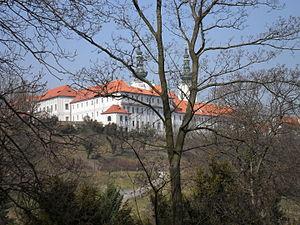
Vue sur le monastère de Strahov depuis le parc de Pétrin, au sud
Le monastère de Strahov, situé à Prague, est l'un des plus anciens monastères de la République tchèque. Il abrite notamment une célèbre bibliothèque baroque.